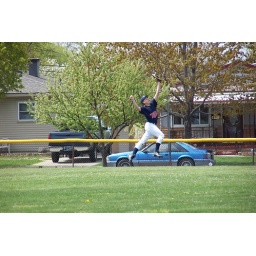
look in the sky is it a bird